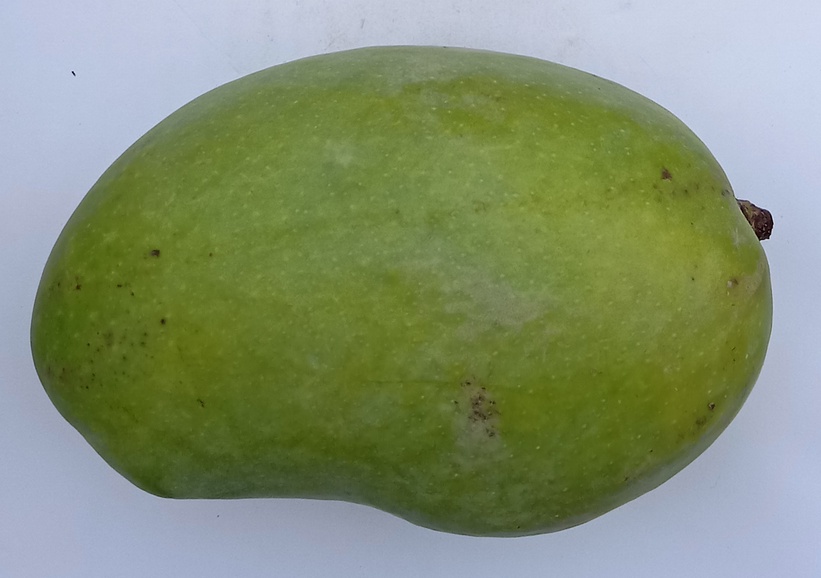
Mango variety: Chaunsa (White)